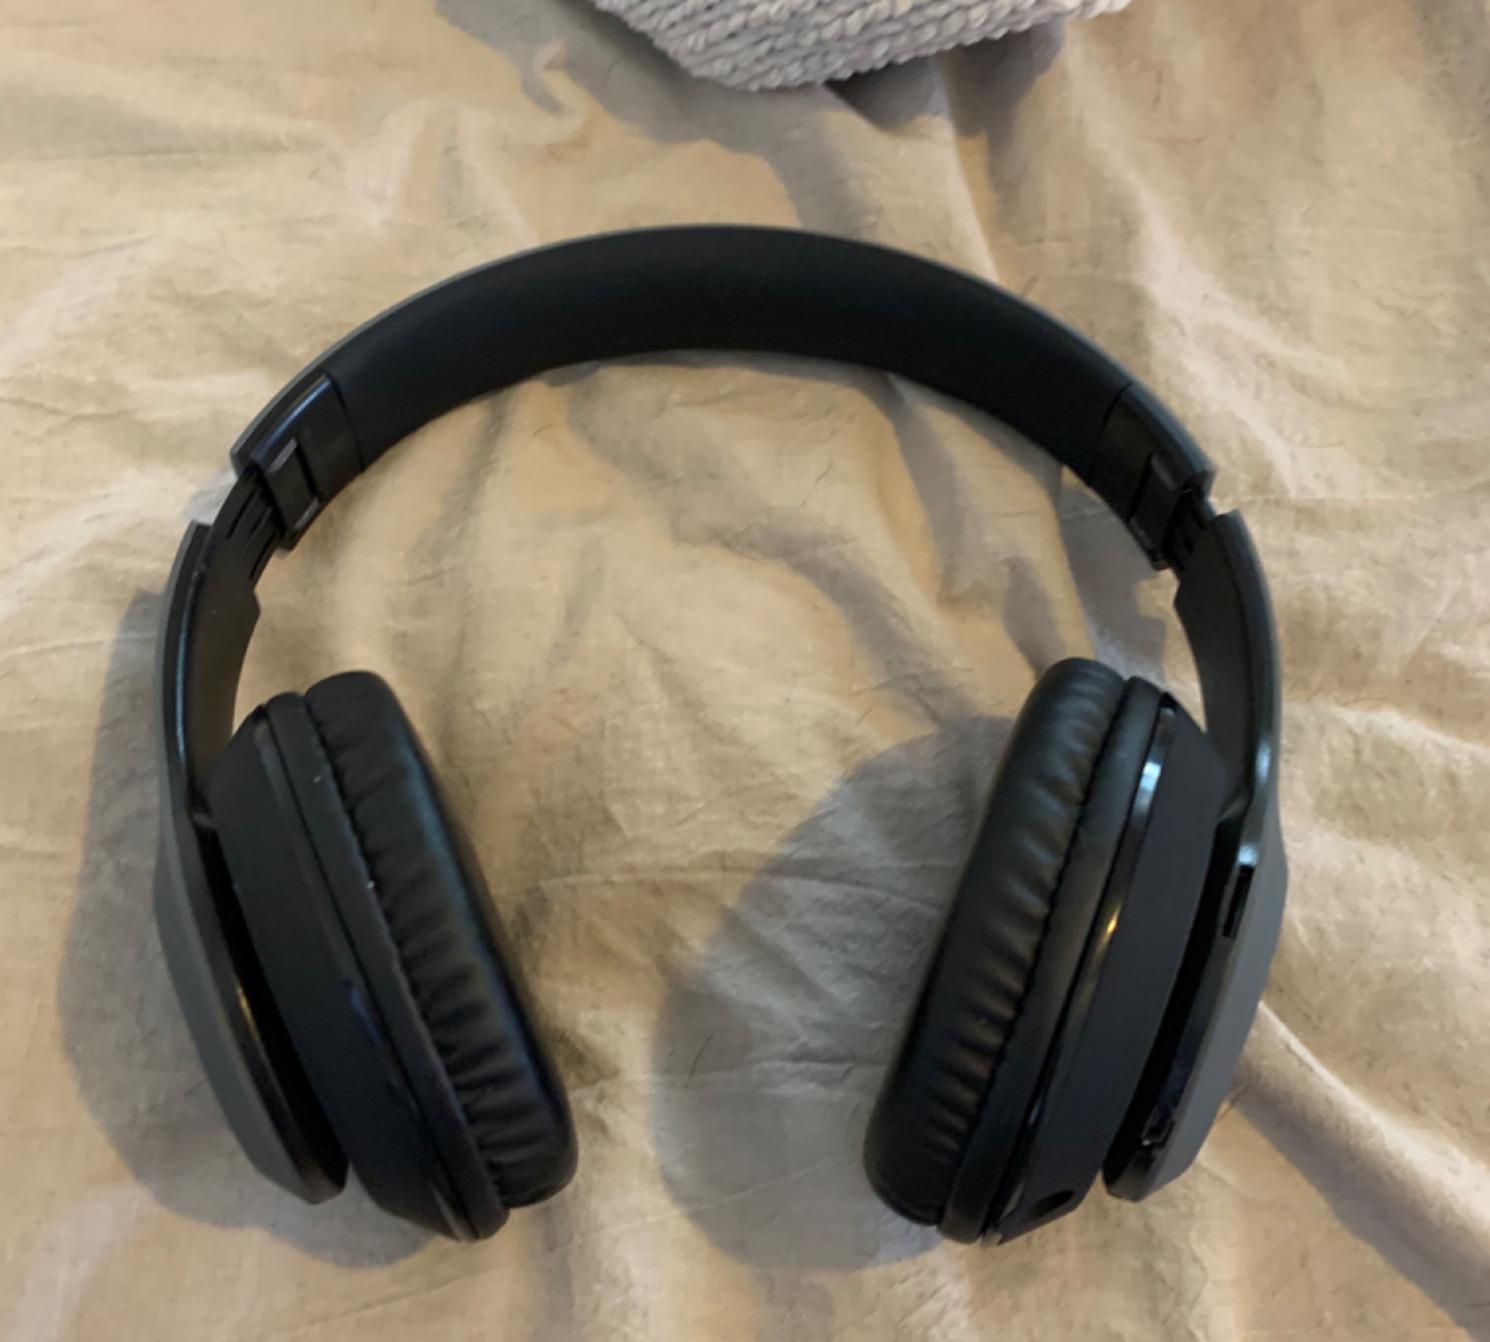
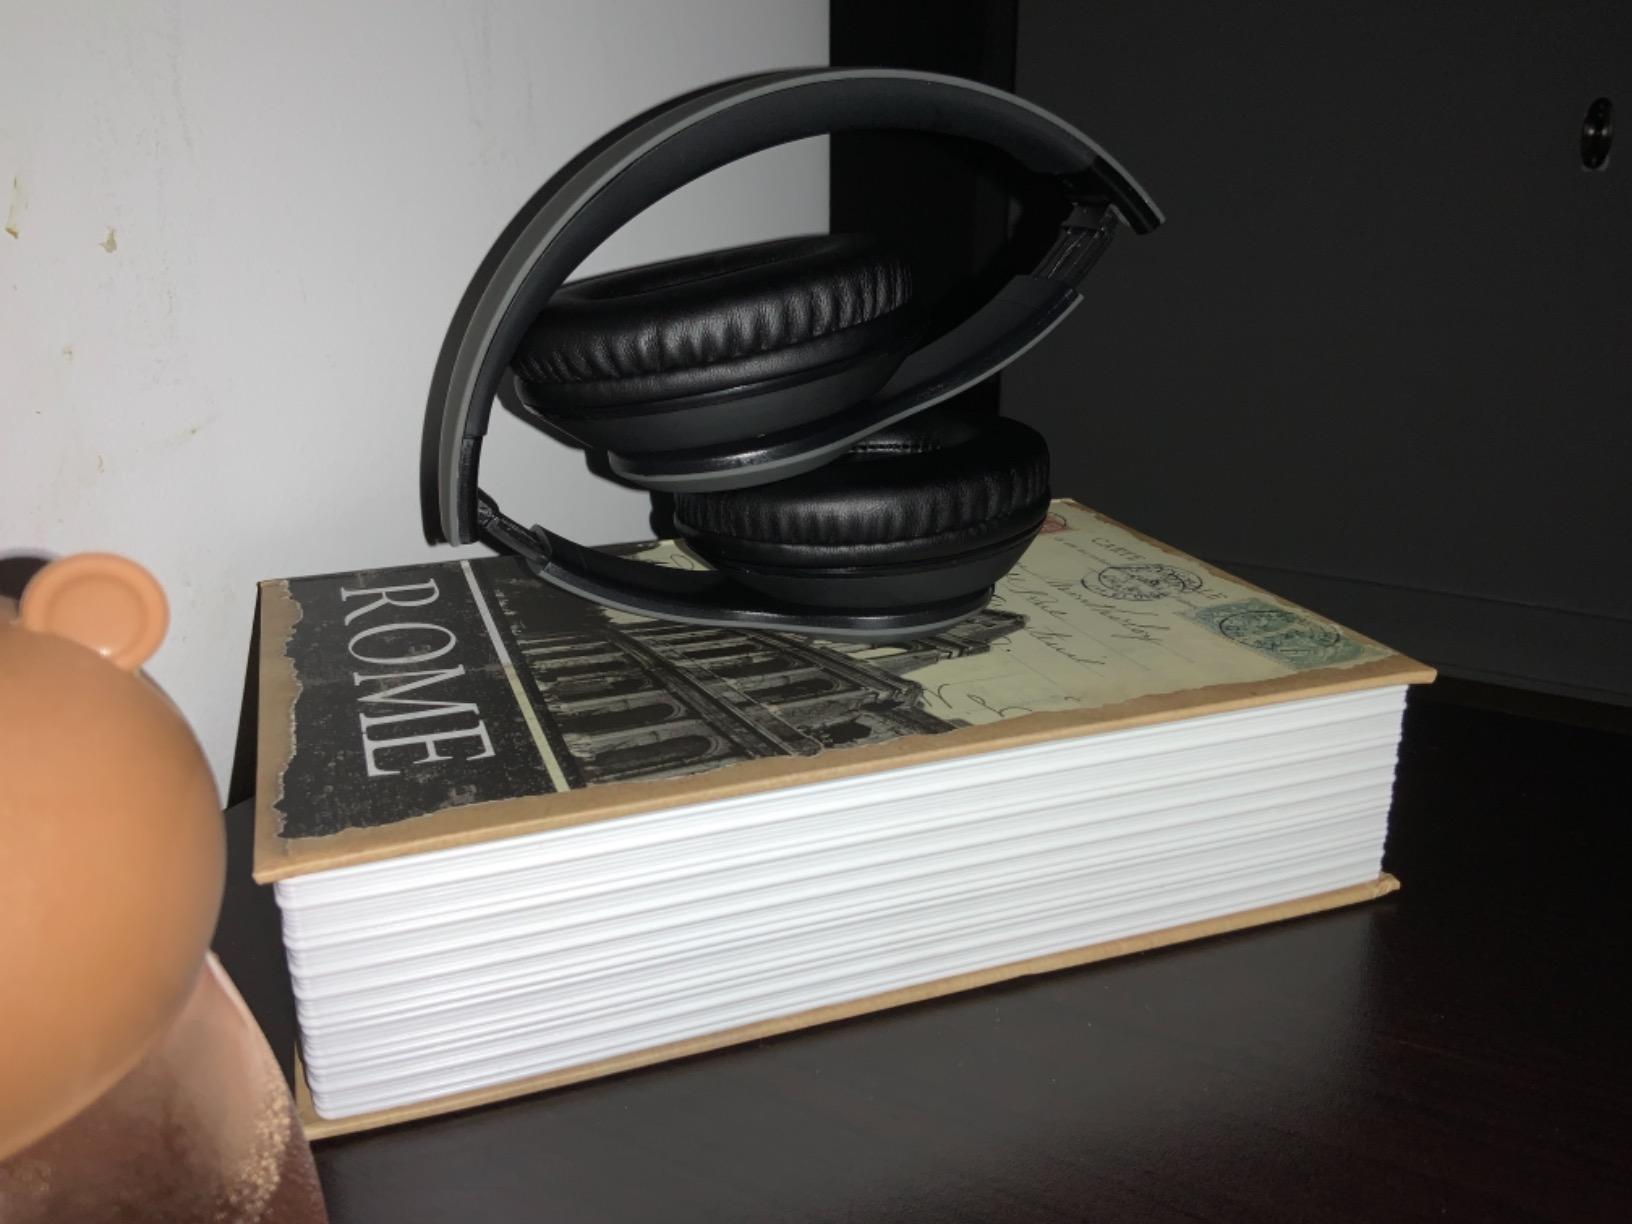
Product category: headphones
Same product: yes